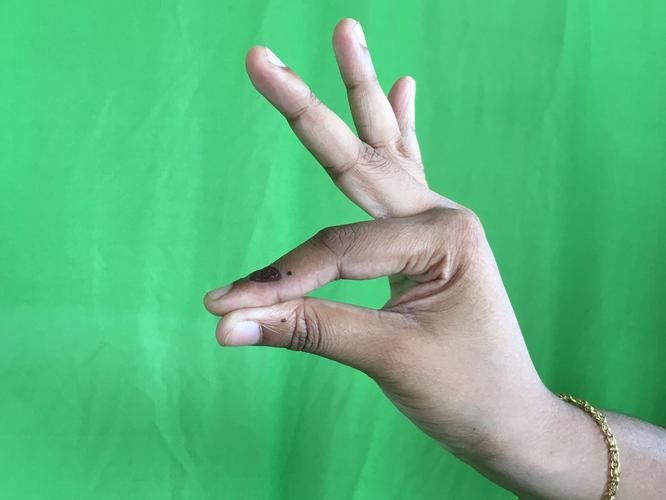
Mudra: Hamsasyam
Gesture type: single_hand